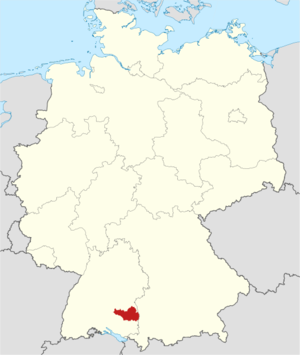
L'arrondissement de Biberach est un arrondissement de Bade-Wurtemberg situé dans le district de Tübingen. Son chef-lieu est Biberach an der Riß.